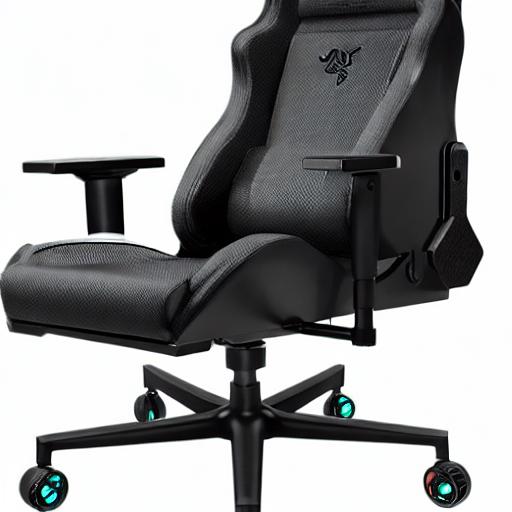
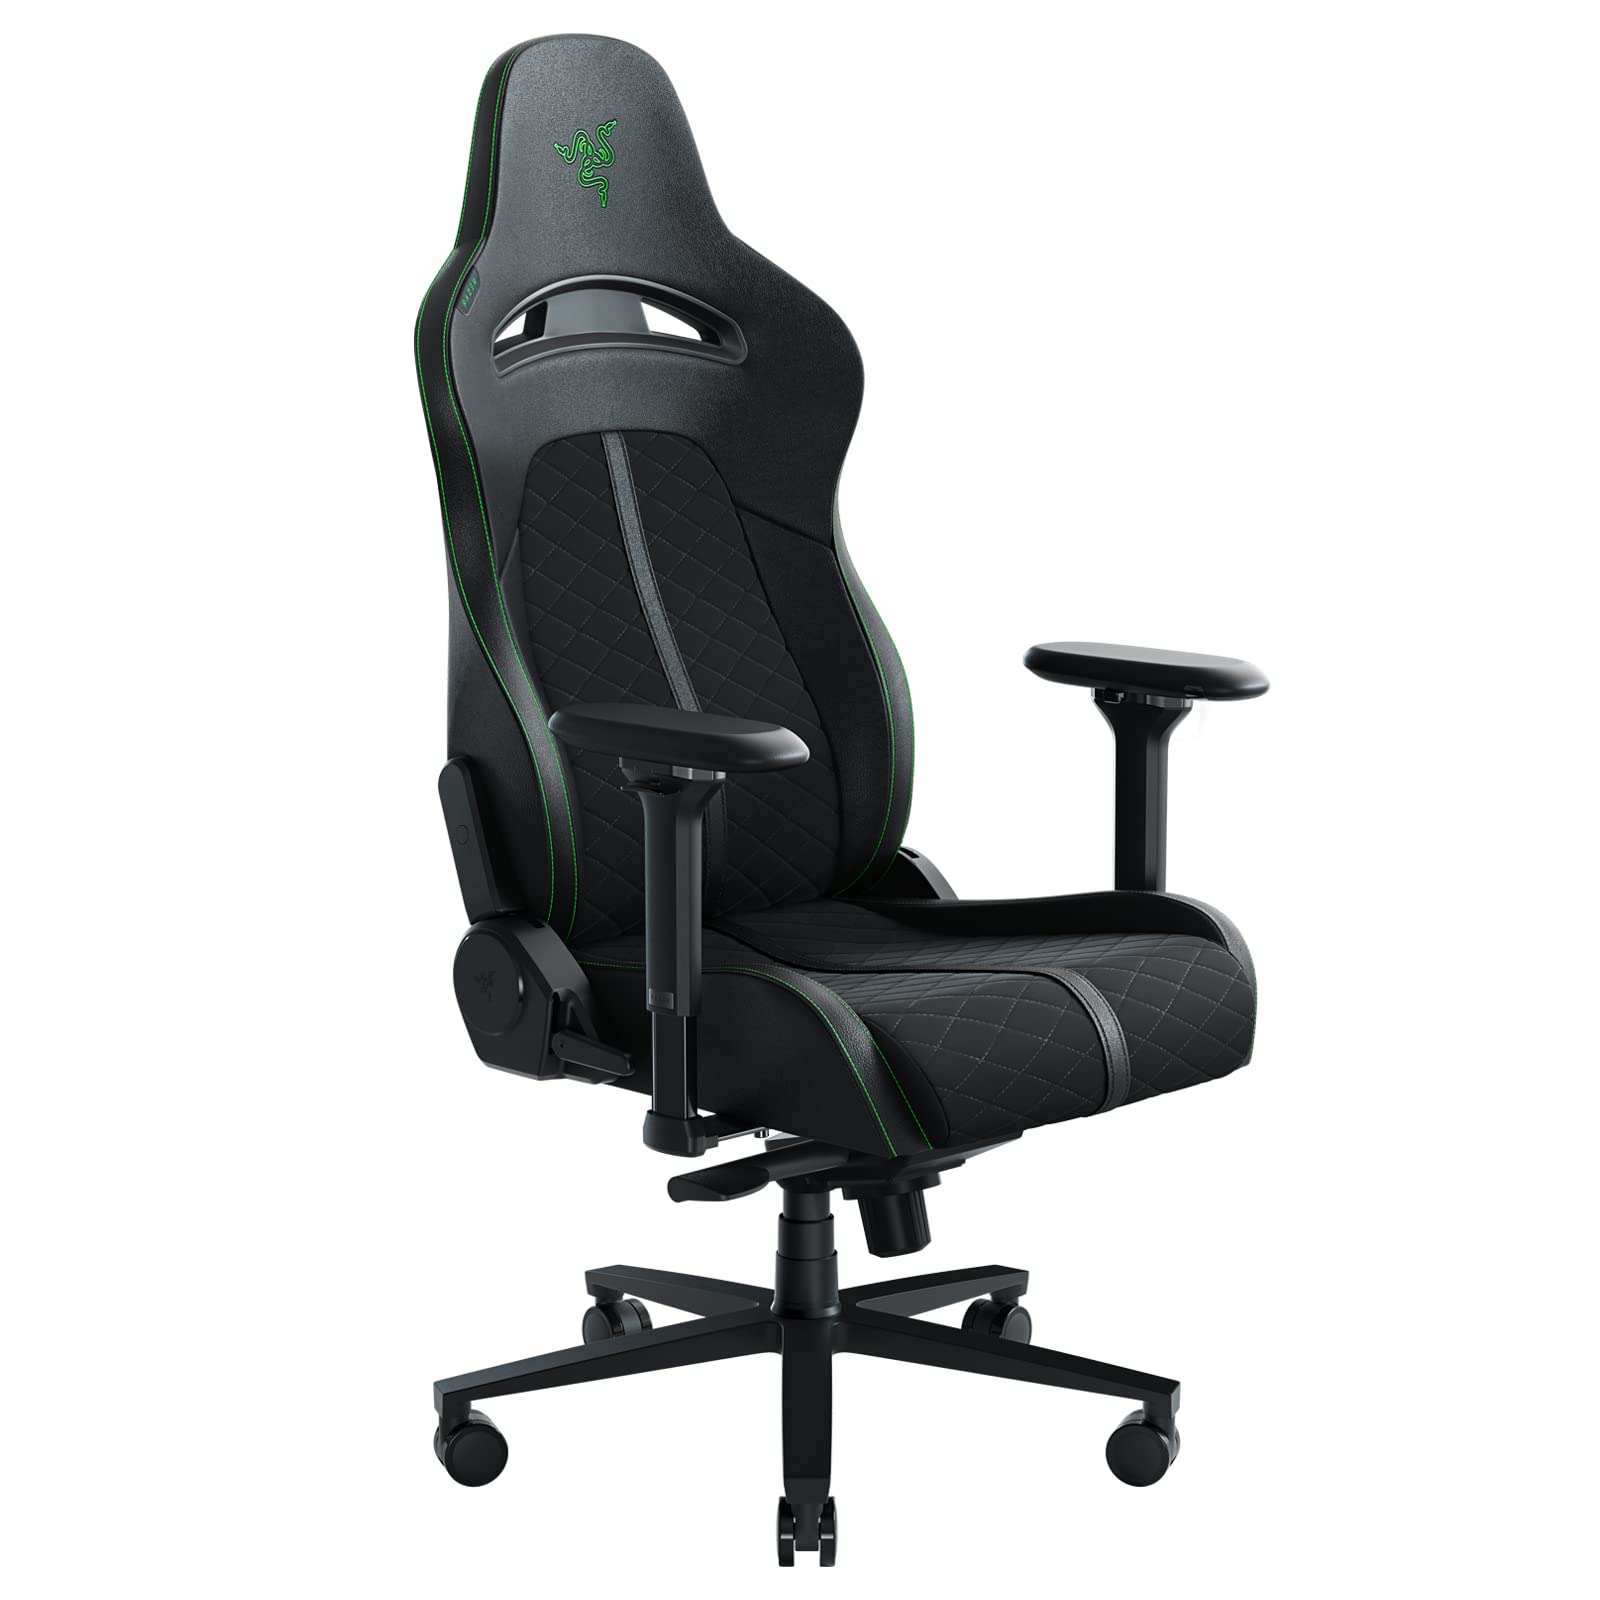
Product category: items_chair
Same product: no